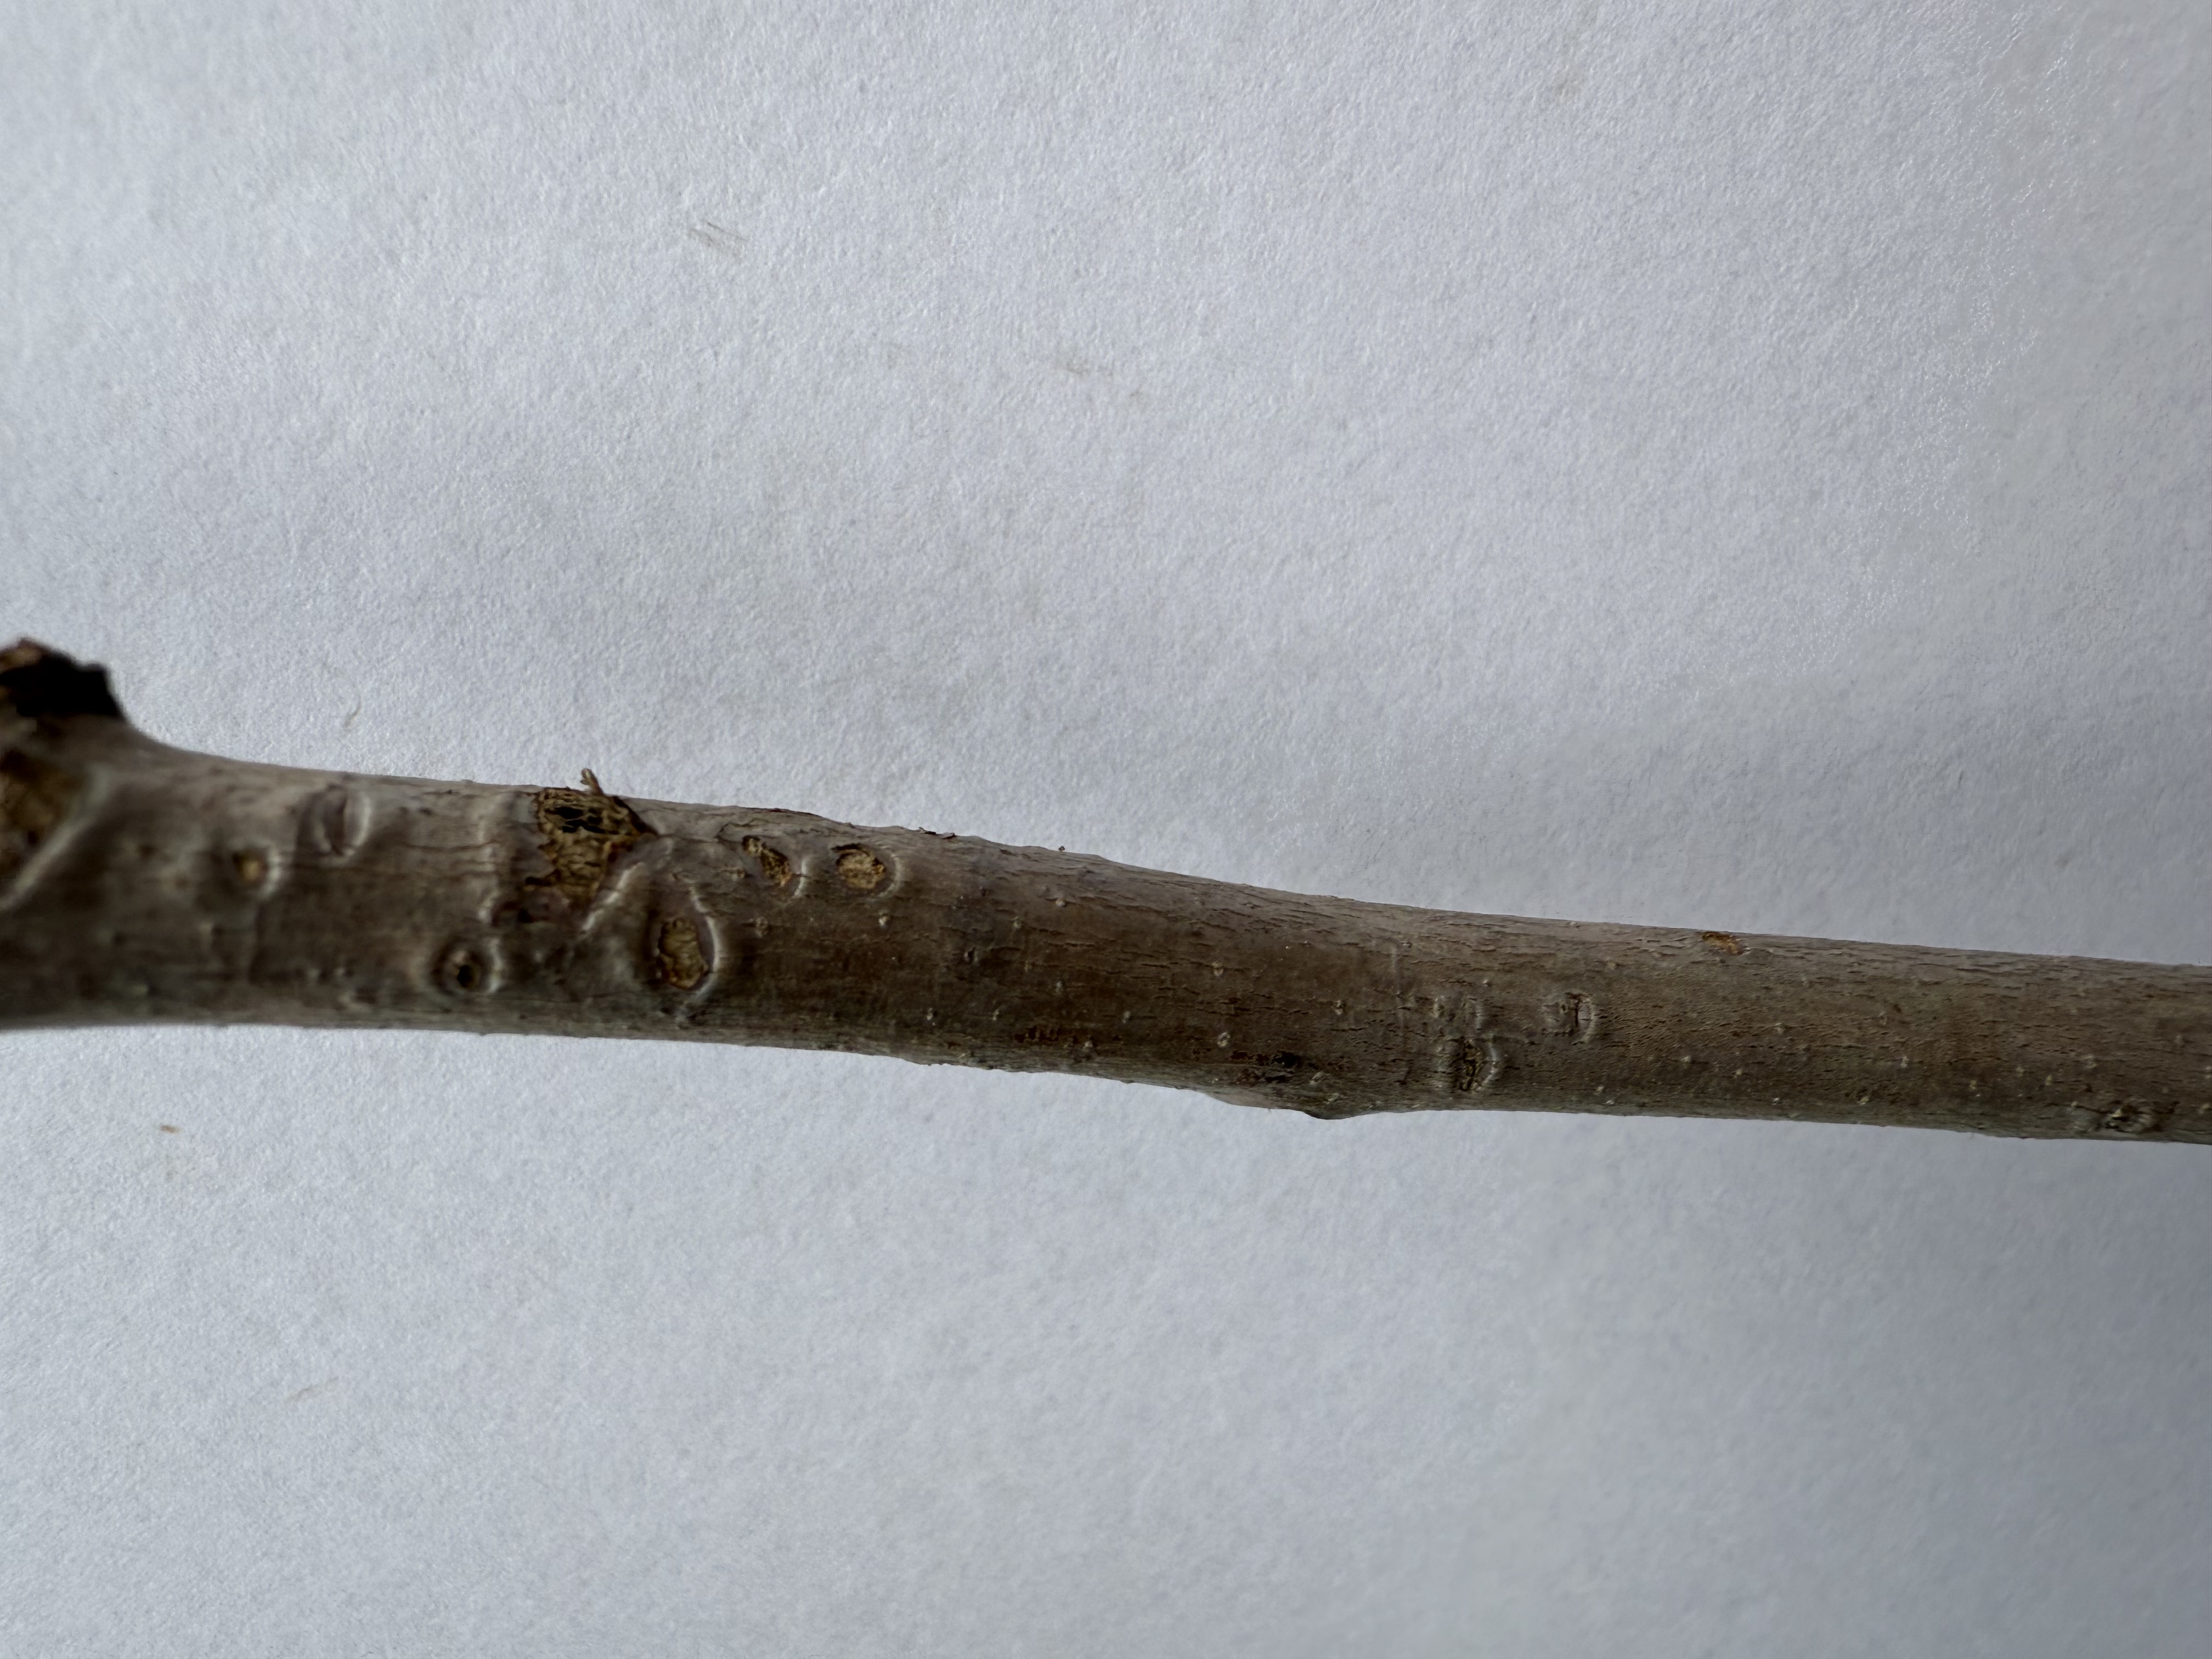
Variety: Jujube